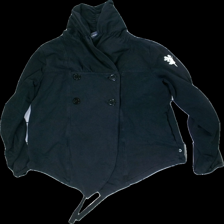
View: front
Type: Sweater
Category: Ladies
Brand: Not in the list
Brand text on label: House of lola
Colors: Black
Material: 100% cotton
Pattern: Other
Cut: Long, Loose
Size: S
Season: Autumn
Price range: <50
Recommended usage: Export
Comment: Sunbleached